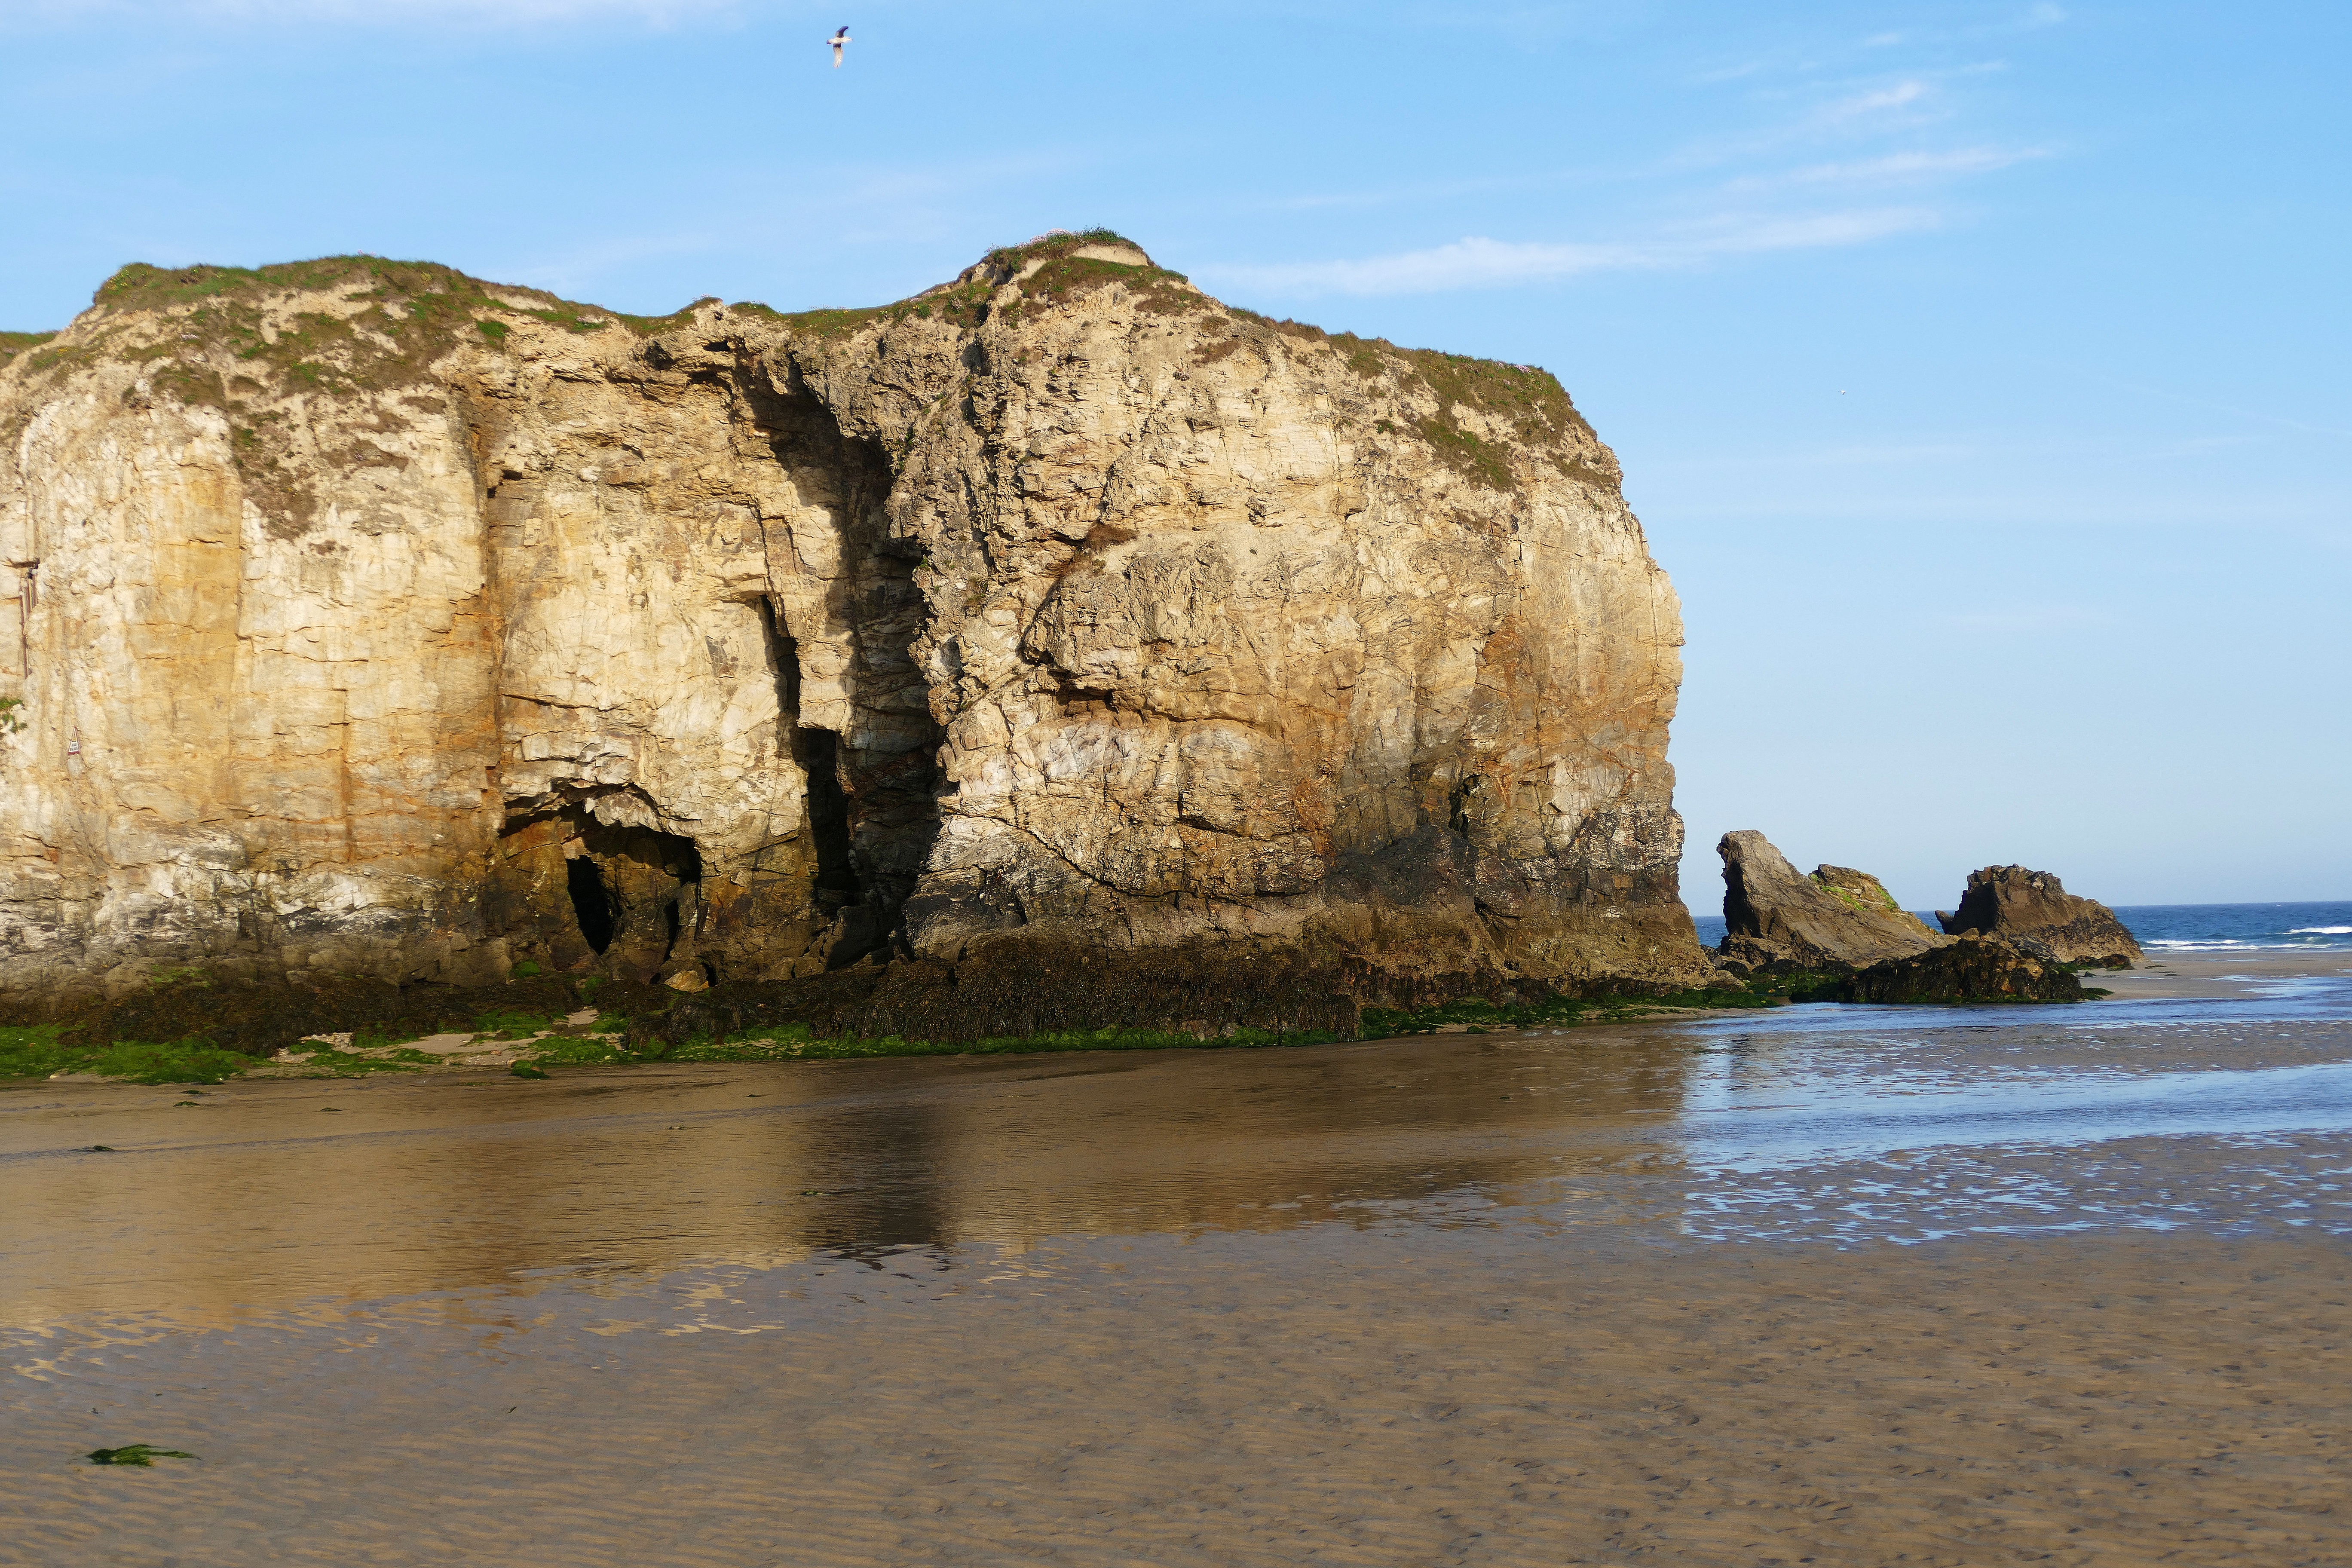
beach, sea, coast, water, path, sand, rock, ocean, sky, shore, coastal, coastline, shoreline, formation, cliff, seaside, surfing, scenic, seascape, scenery, bay, terrain, material, uk, england, south, places, west, north, waves, clouds, geology, atlantic, united, cornwall, newquay, cape, landform, cornish, perranporth, perran, reen, geographical feature